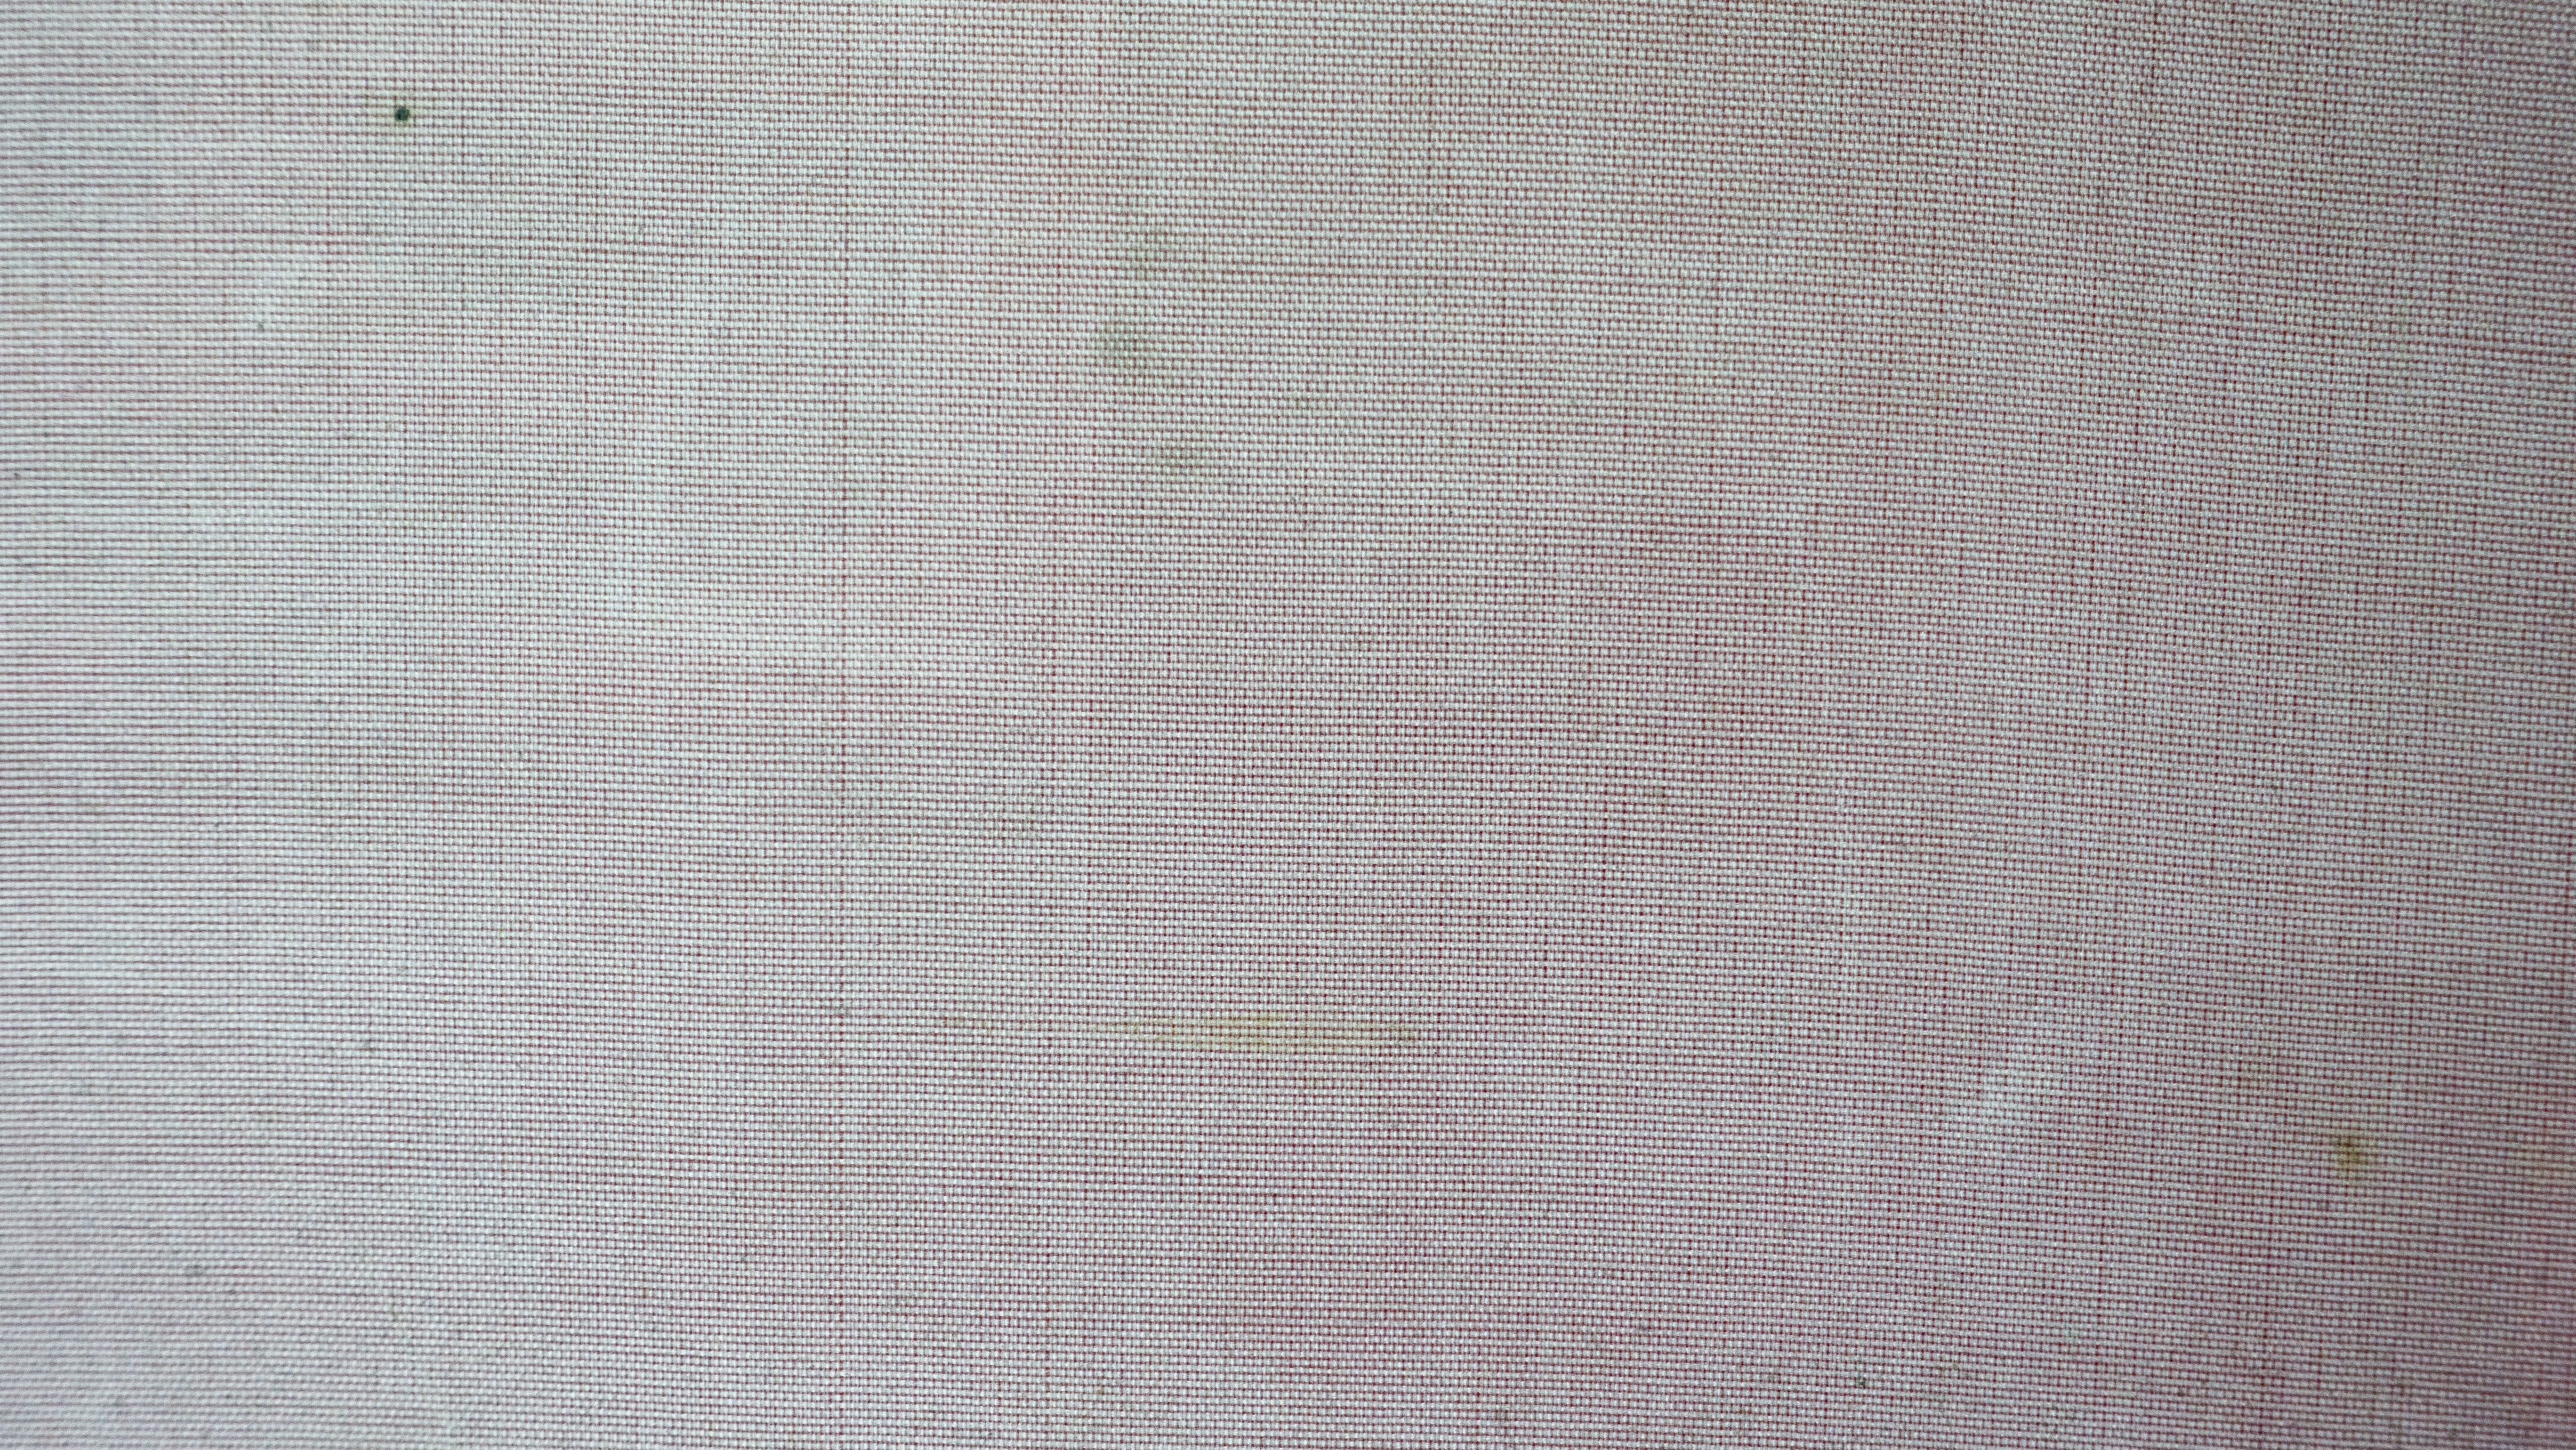
texture, floor, wall, pattern, material, interior design, textile, art, background, design, net, mesh, layer, flooring, window covering